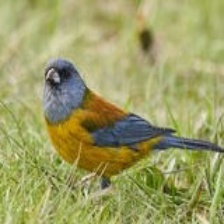
Species: PATAGONIAN SIERRA FINCH
Scientific name: PHRYGILUS PATAGONICUS
ImageNet parent category: house_finch